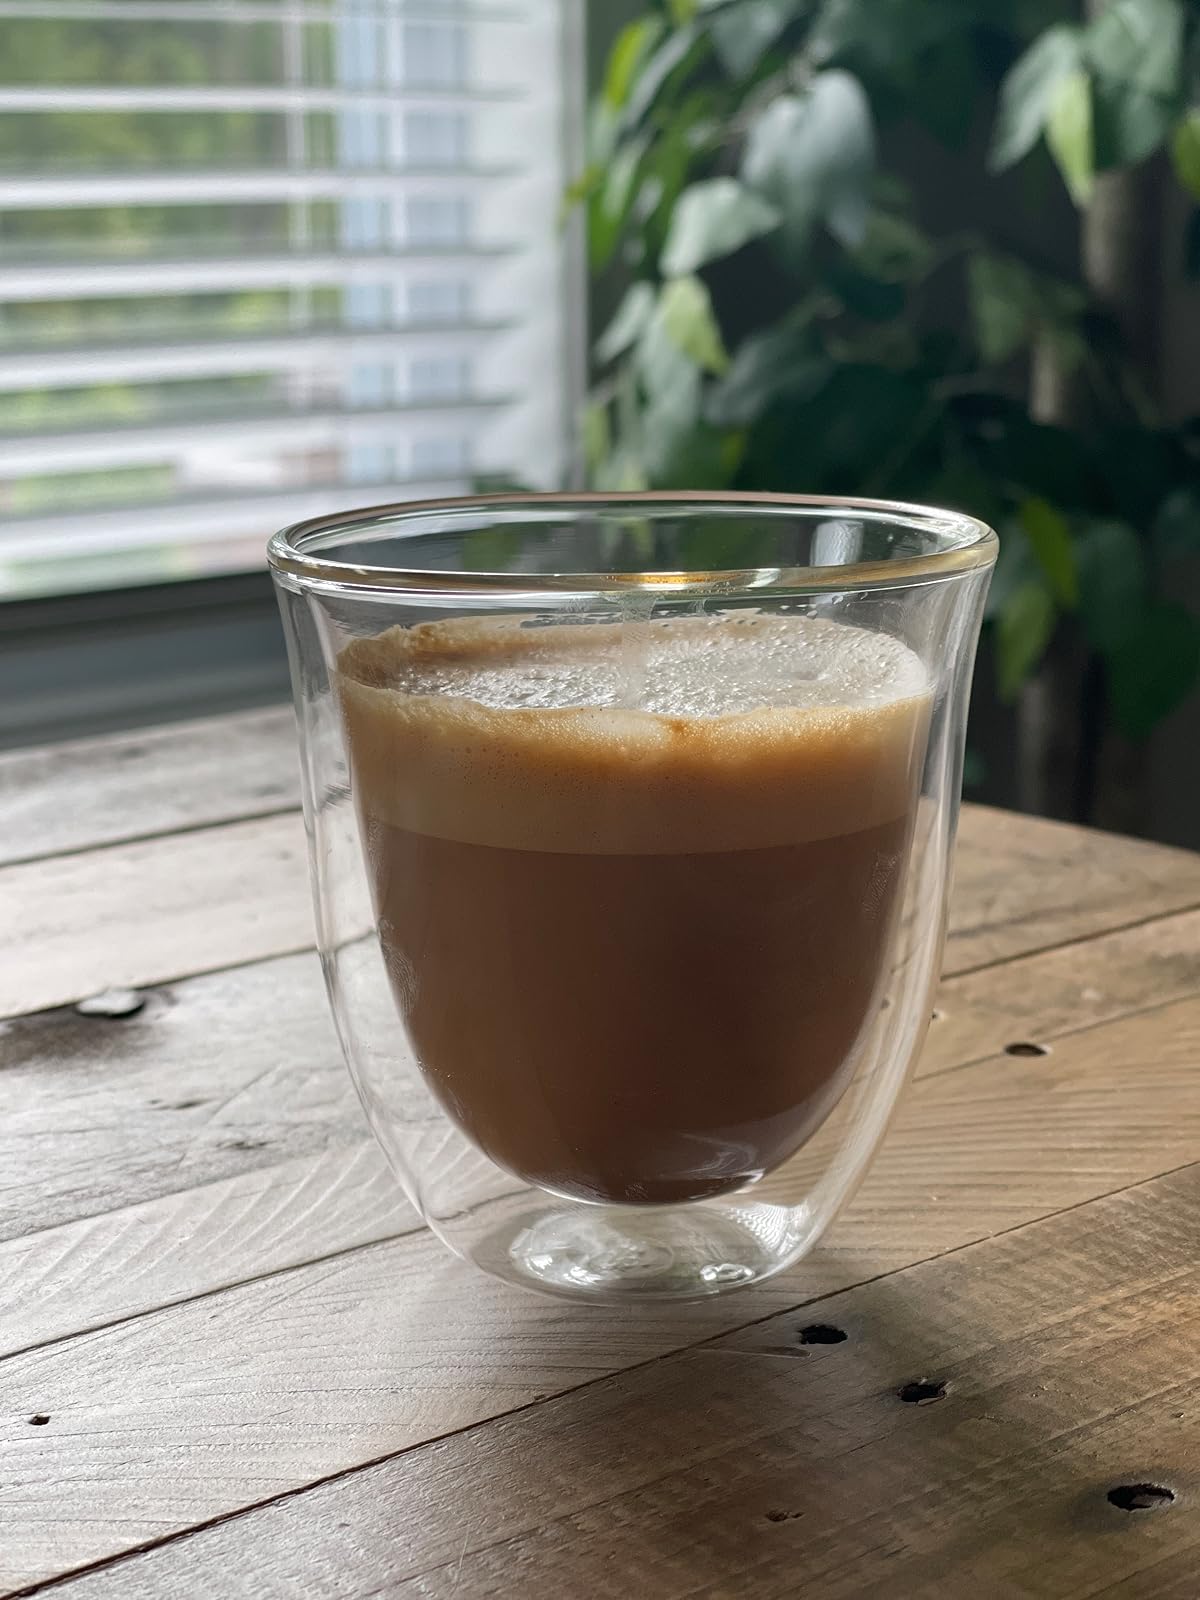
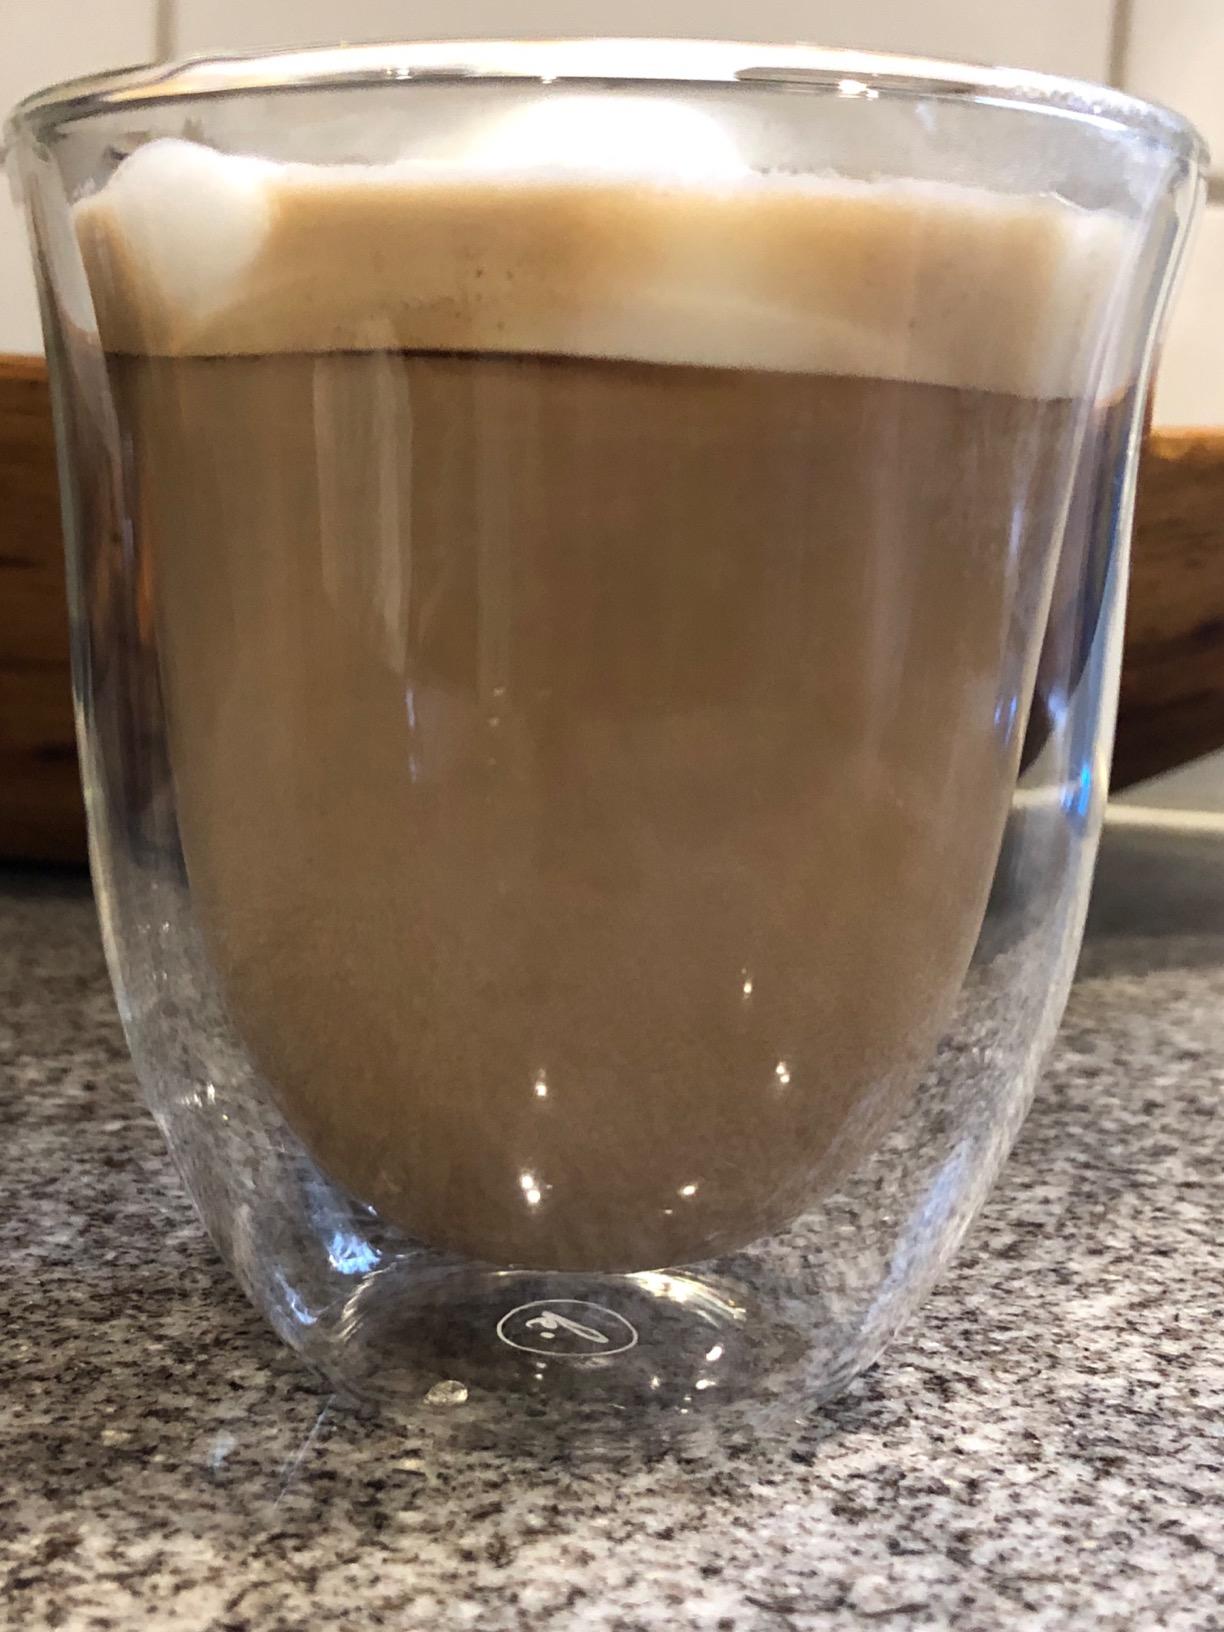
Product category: items_mug
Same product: yes